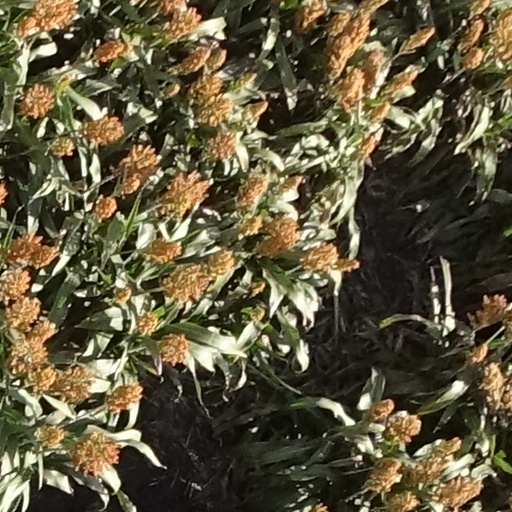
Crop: sorghum